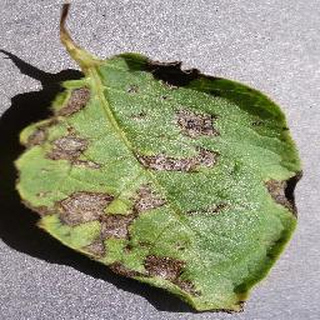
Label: potato_early_blight